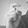
ASL letter: X